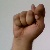
The image shows a hand gesture representing the letter 'T' in Indian Sign Language.